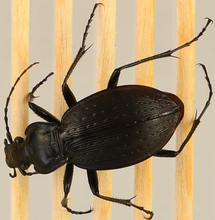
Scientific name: Carabus goryi
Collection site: Mountain Lake Biological Station NEON (MLBS), plot MLBS_011